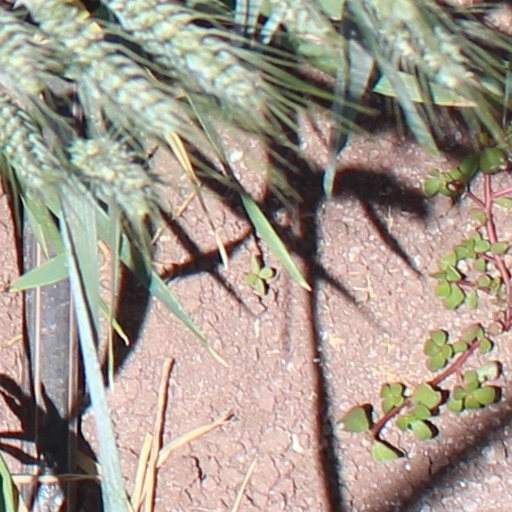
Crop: wheat